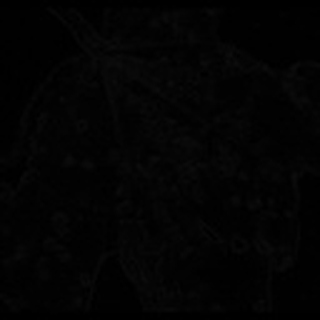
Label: cotton_bacterial_blight